List of Parks and Recreation characters

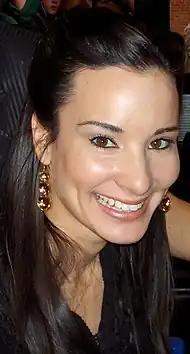
Alison Becker portrays Shauna Malwae-Tweep, the only non-regular character to appear in all seven seasons.

Joe Fantringham (Kirk Fox), also sometimes called "Sewage Joe," works for the Pawnee sewer department, which he calls the "Toilet Party." Despite the nature of his department, Joe regularly hires supermodel-like interns. The parks and sewer departments have an ongoing rivalry and Joe regularly mocks them, much to the confusion of Leslie, who does not understand why he considers the sewer department better than parks and recreation. Joe first appeared in "The Camel," when the various Pawnee departments competed to design a mural for city hall. Joe was arrogant and bragged to Leslie about his department's chances at success, and his department ultimately designed a good mural, but the contest ended without a winner. In "Telethon," Joe made a pass at April. When she rejected him, he insisted he did not care because the sewer department is "waist deep in hot snizz," a reference to the sewer department interns. Joe also appeared in "Soulmates," where he made a pass at Leslie, prompting her to wonder why only jerks have recently seemed to be attracted to her. When Leslie asked Joe his standards for women, he replied only that they cannot be elderly. Ben Wyatt fired him after Joe sent a cell-phone picture of his penis to everyone in the Pawnee government. Also, Ann noticed from the picture that Joe had the mumps. In “Bus Tour," Joe later tried twice to hit Ben in the face with a pie in revenge, failing the first time (at one of Leslie Knope's campaign rallies, where he hit Jerry) before succeeding (at Bobby Newport's mansion) due to inept security from Andy's FBI agent alter-ego 'Burt Macklin' and then getting arrested. He later appears briefly in the fifth season, at the local sperm bank when he tells Ann and Leslie (who were there because Ann was trying to have a baby) that he and his friends were regular donors.